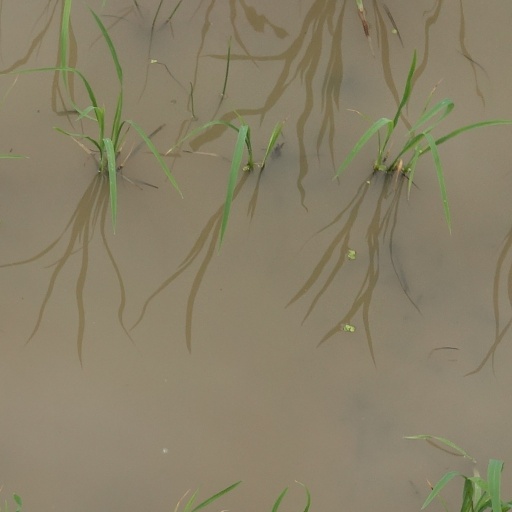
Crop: rice